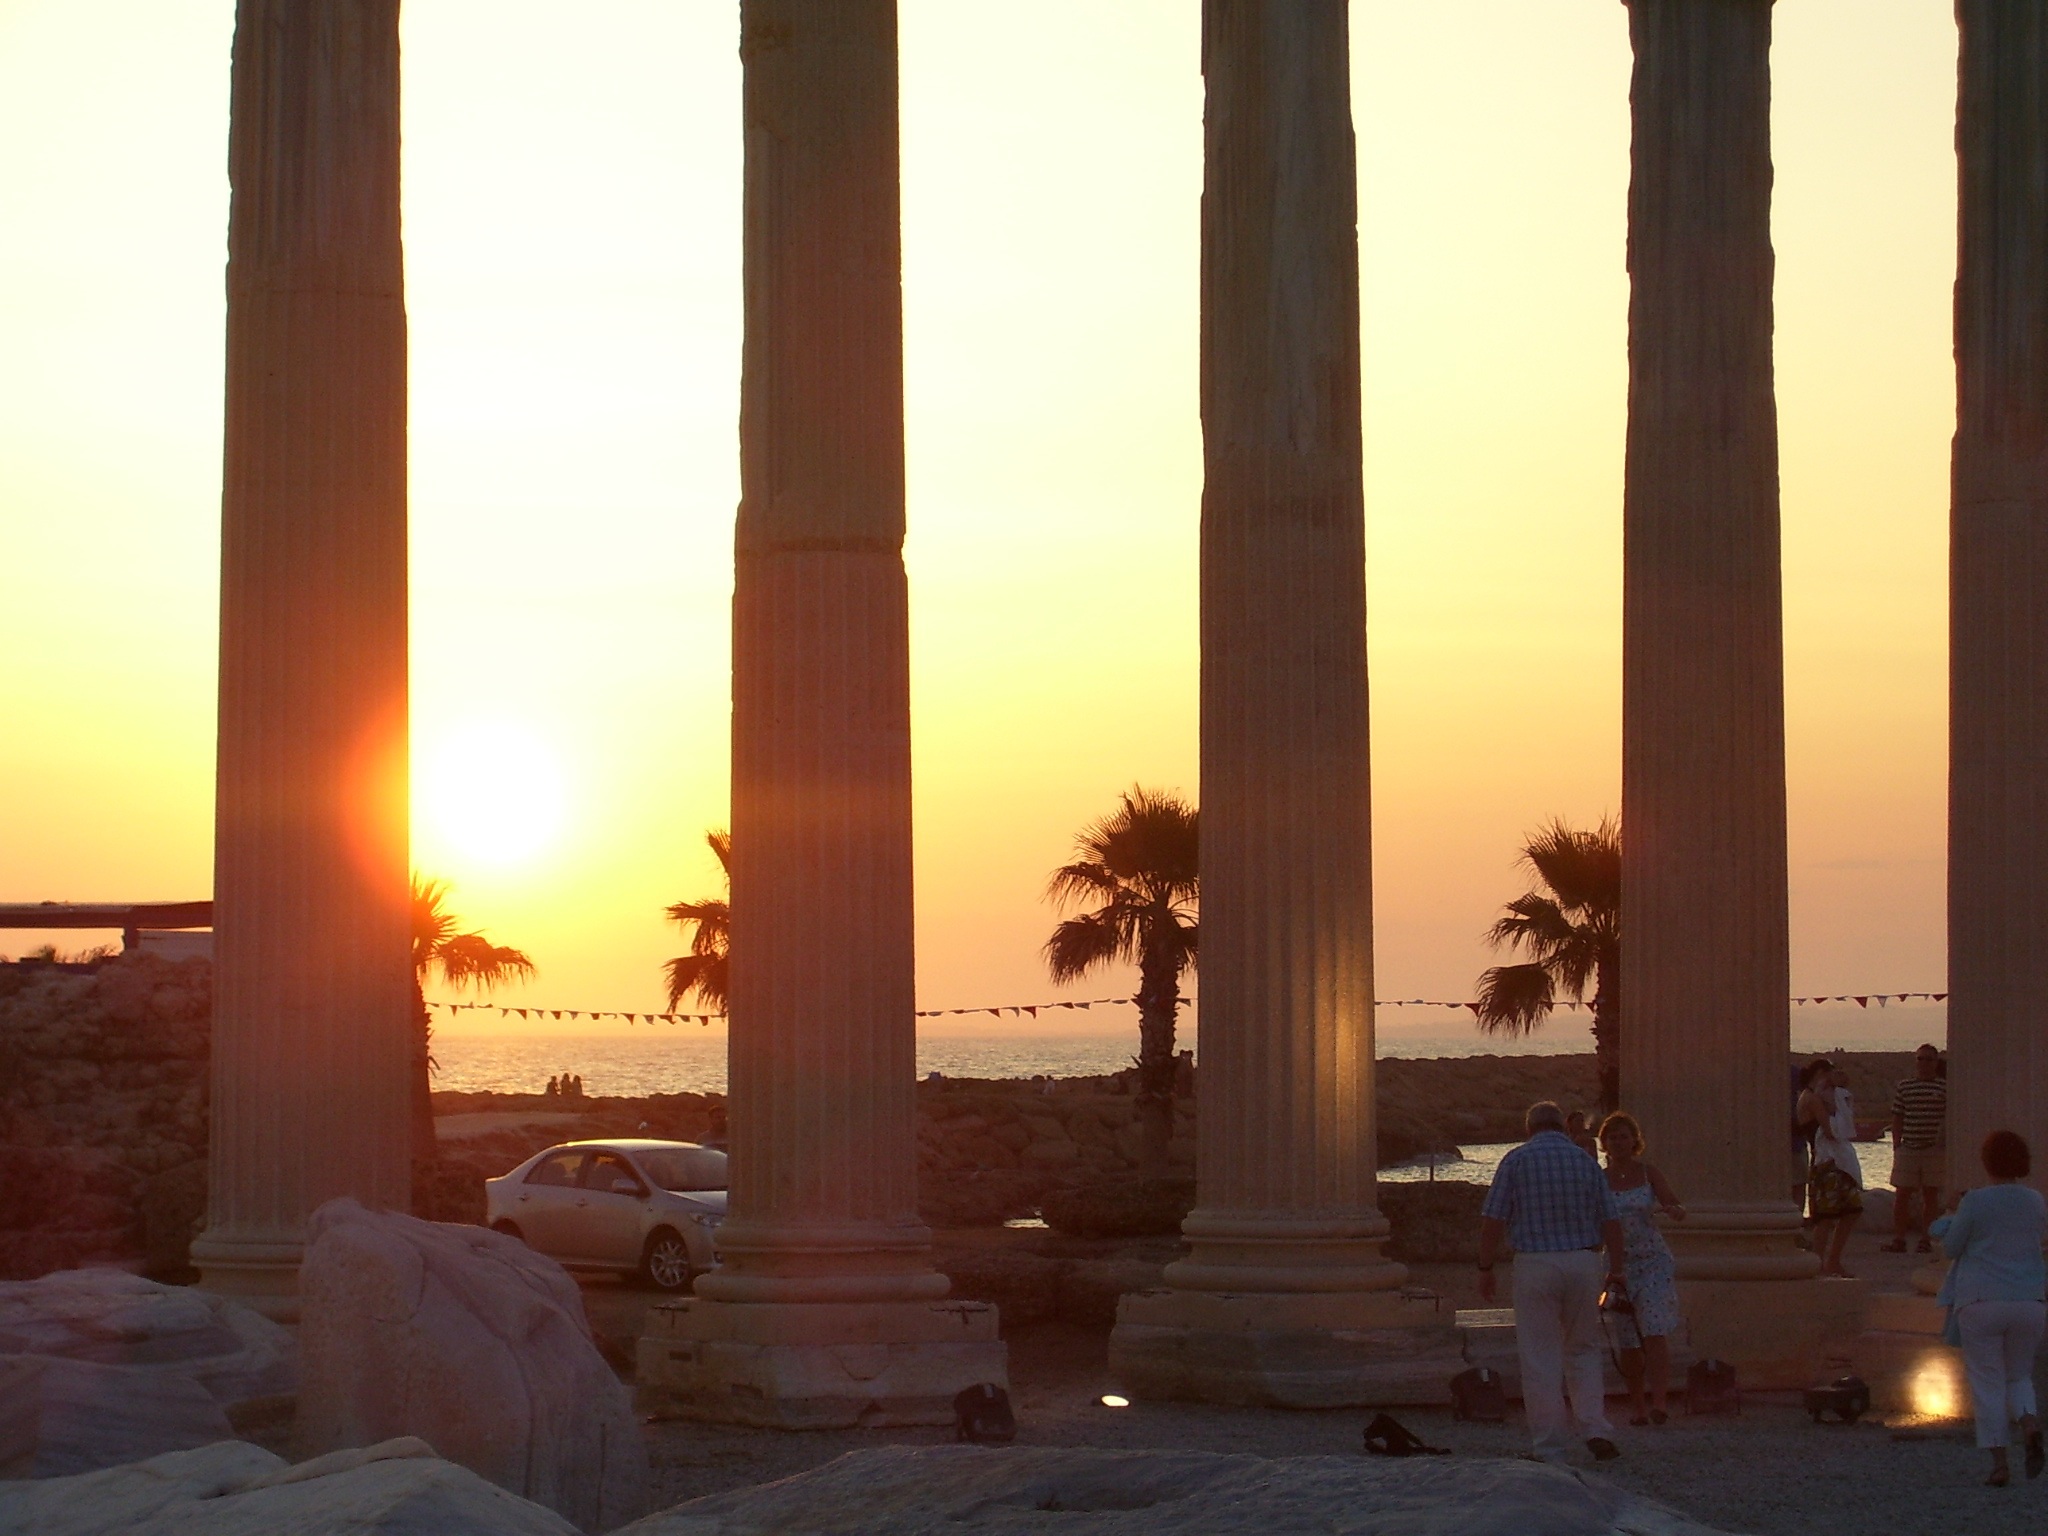
light, sunset, sunlight, morning, dusk, evening, column, lighting, temple, s jlesal, palmesus